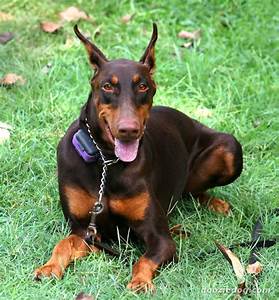
Label: cane